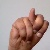
The image shows a hand gesture representing the letter 'N' in Indian Sign Language.